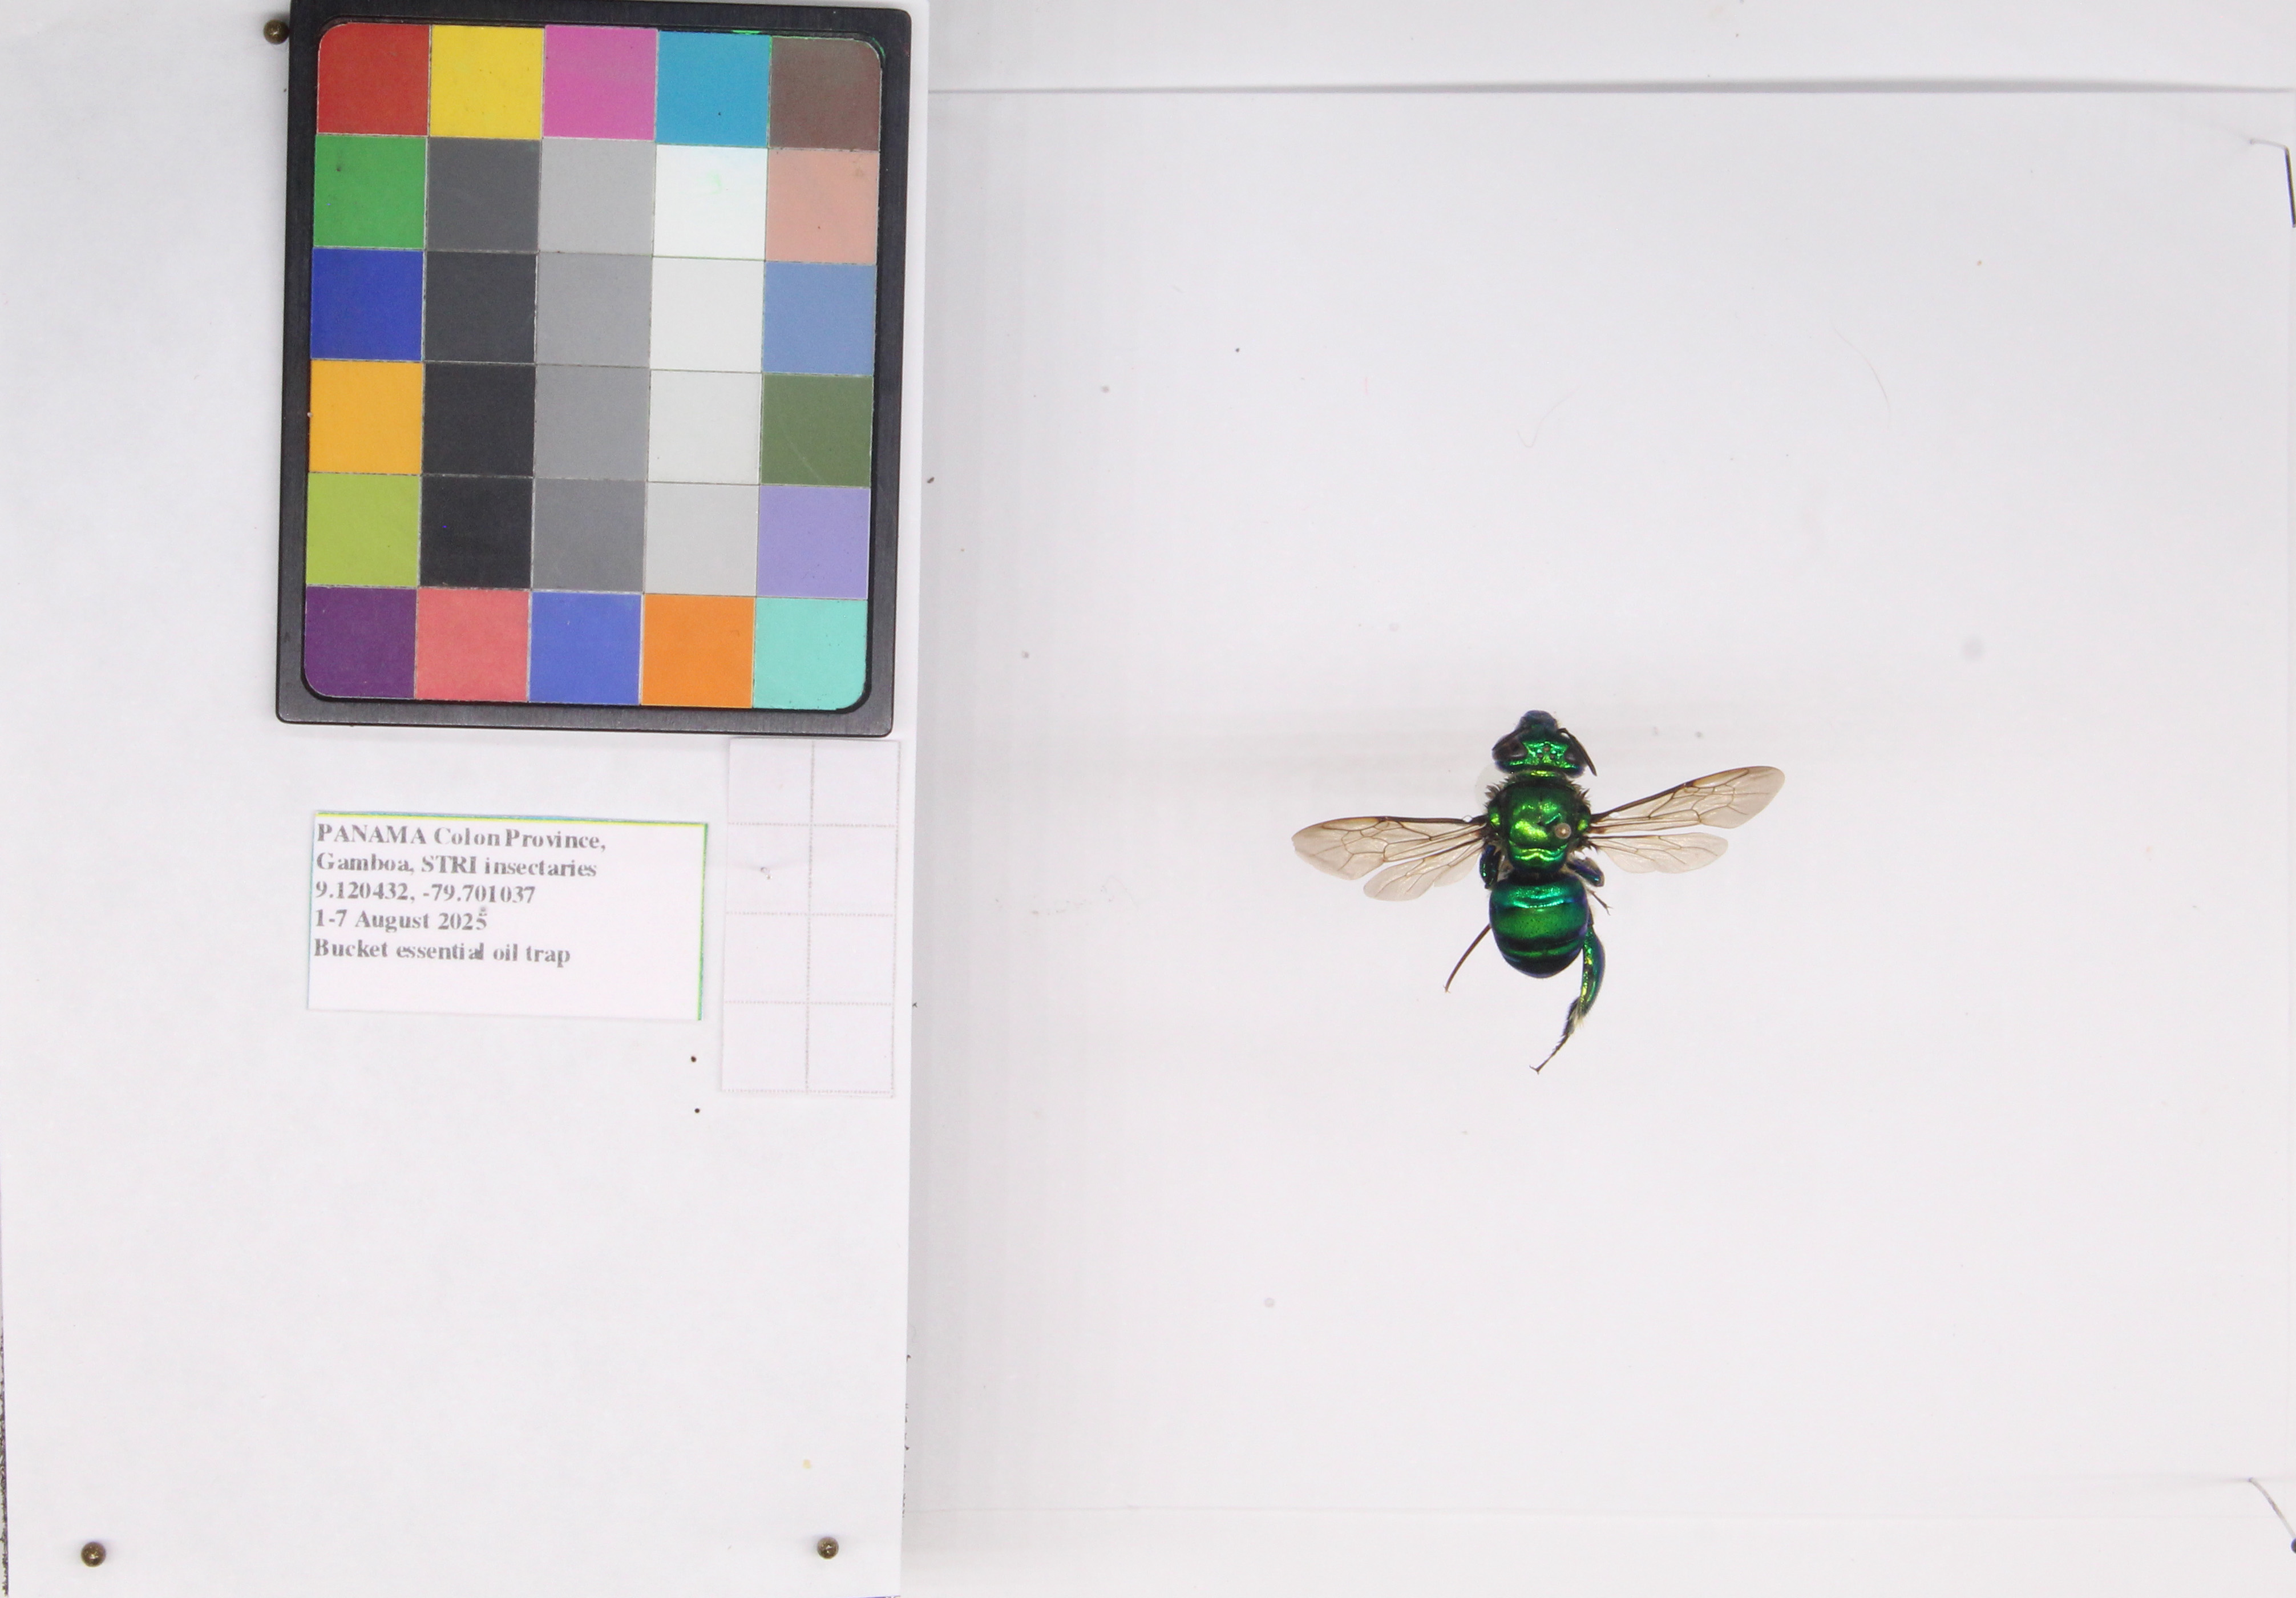
Label: wasp
Location: Gamboa